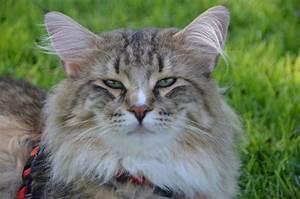
cat